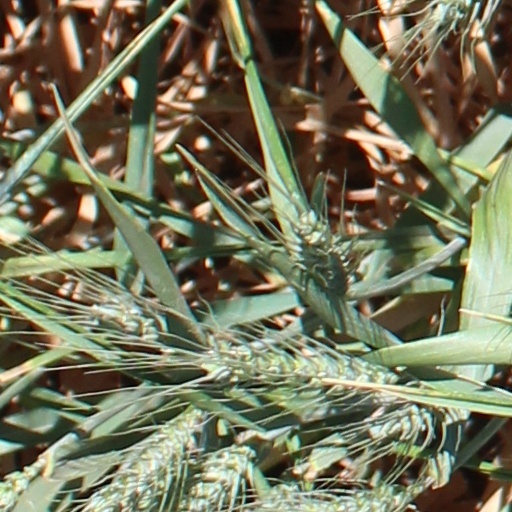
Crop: wheat